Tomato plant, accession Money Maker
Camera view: tilt-top (135 deg); turntable rotation: 0 degrees
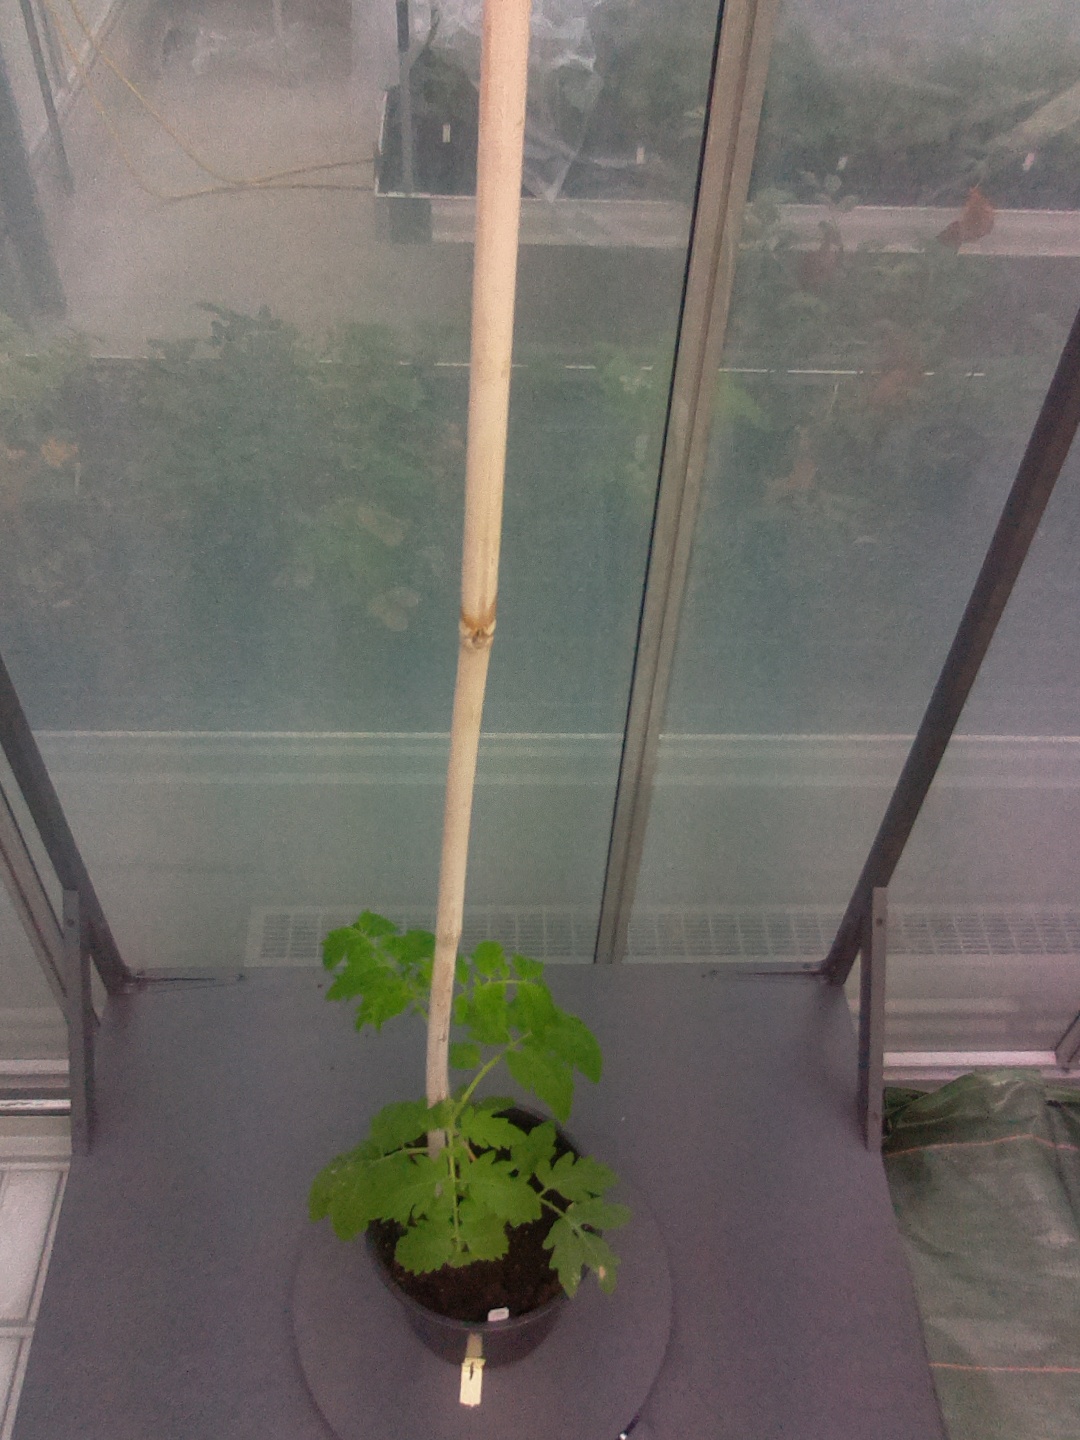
BBCH growth stage 13: 6 of true leaves visible